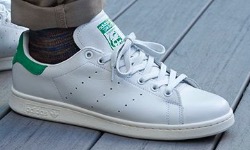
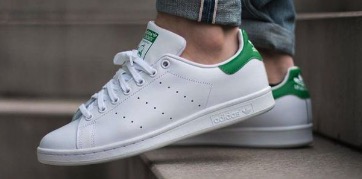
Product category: misc
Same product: yes